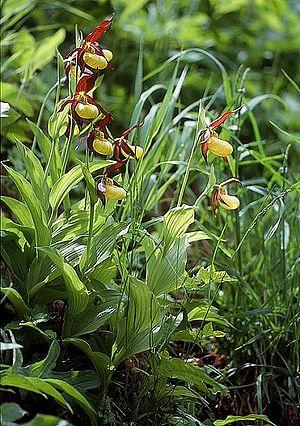
Cette liste de Tracheophyta de Bosnie-Herzégovine, ainsi que d’espèces introduites est un aperçu incomplet d’espèces de mousses, de fougères, de gymnospermes et d’angiospermes citées dans la littérature disponible en langues bosniaque, croate, serbe et serbo-croate. Cet aperçu n’inclue pas des espèces cultivées ni celles occasionnellement introduites.